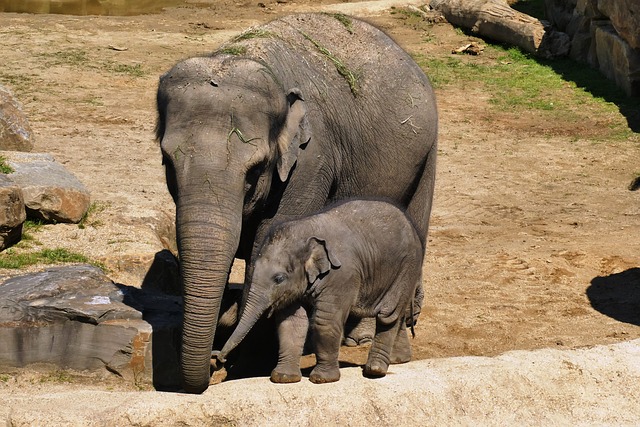
Label: elephant